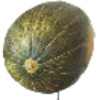
Label: Melon Piel de Sapo 1